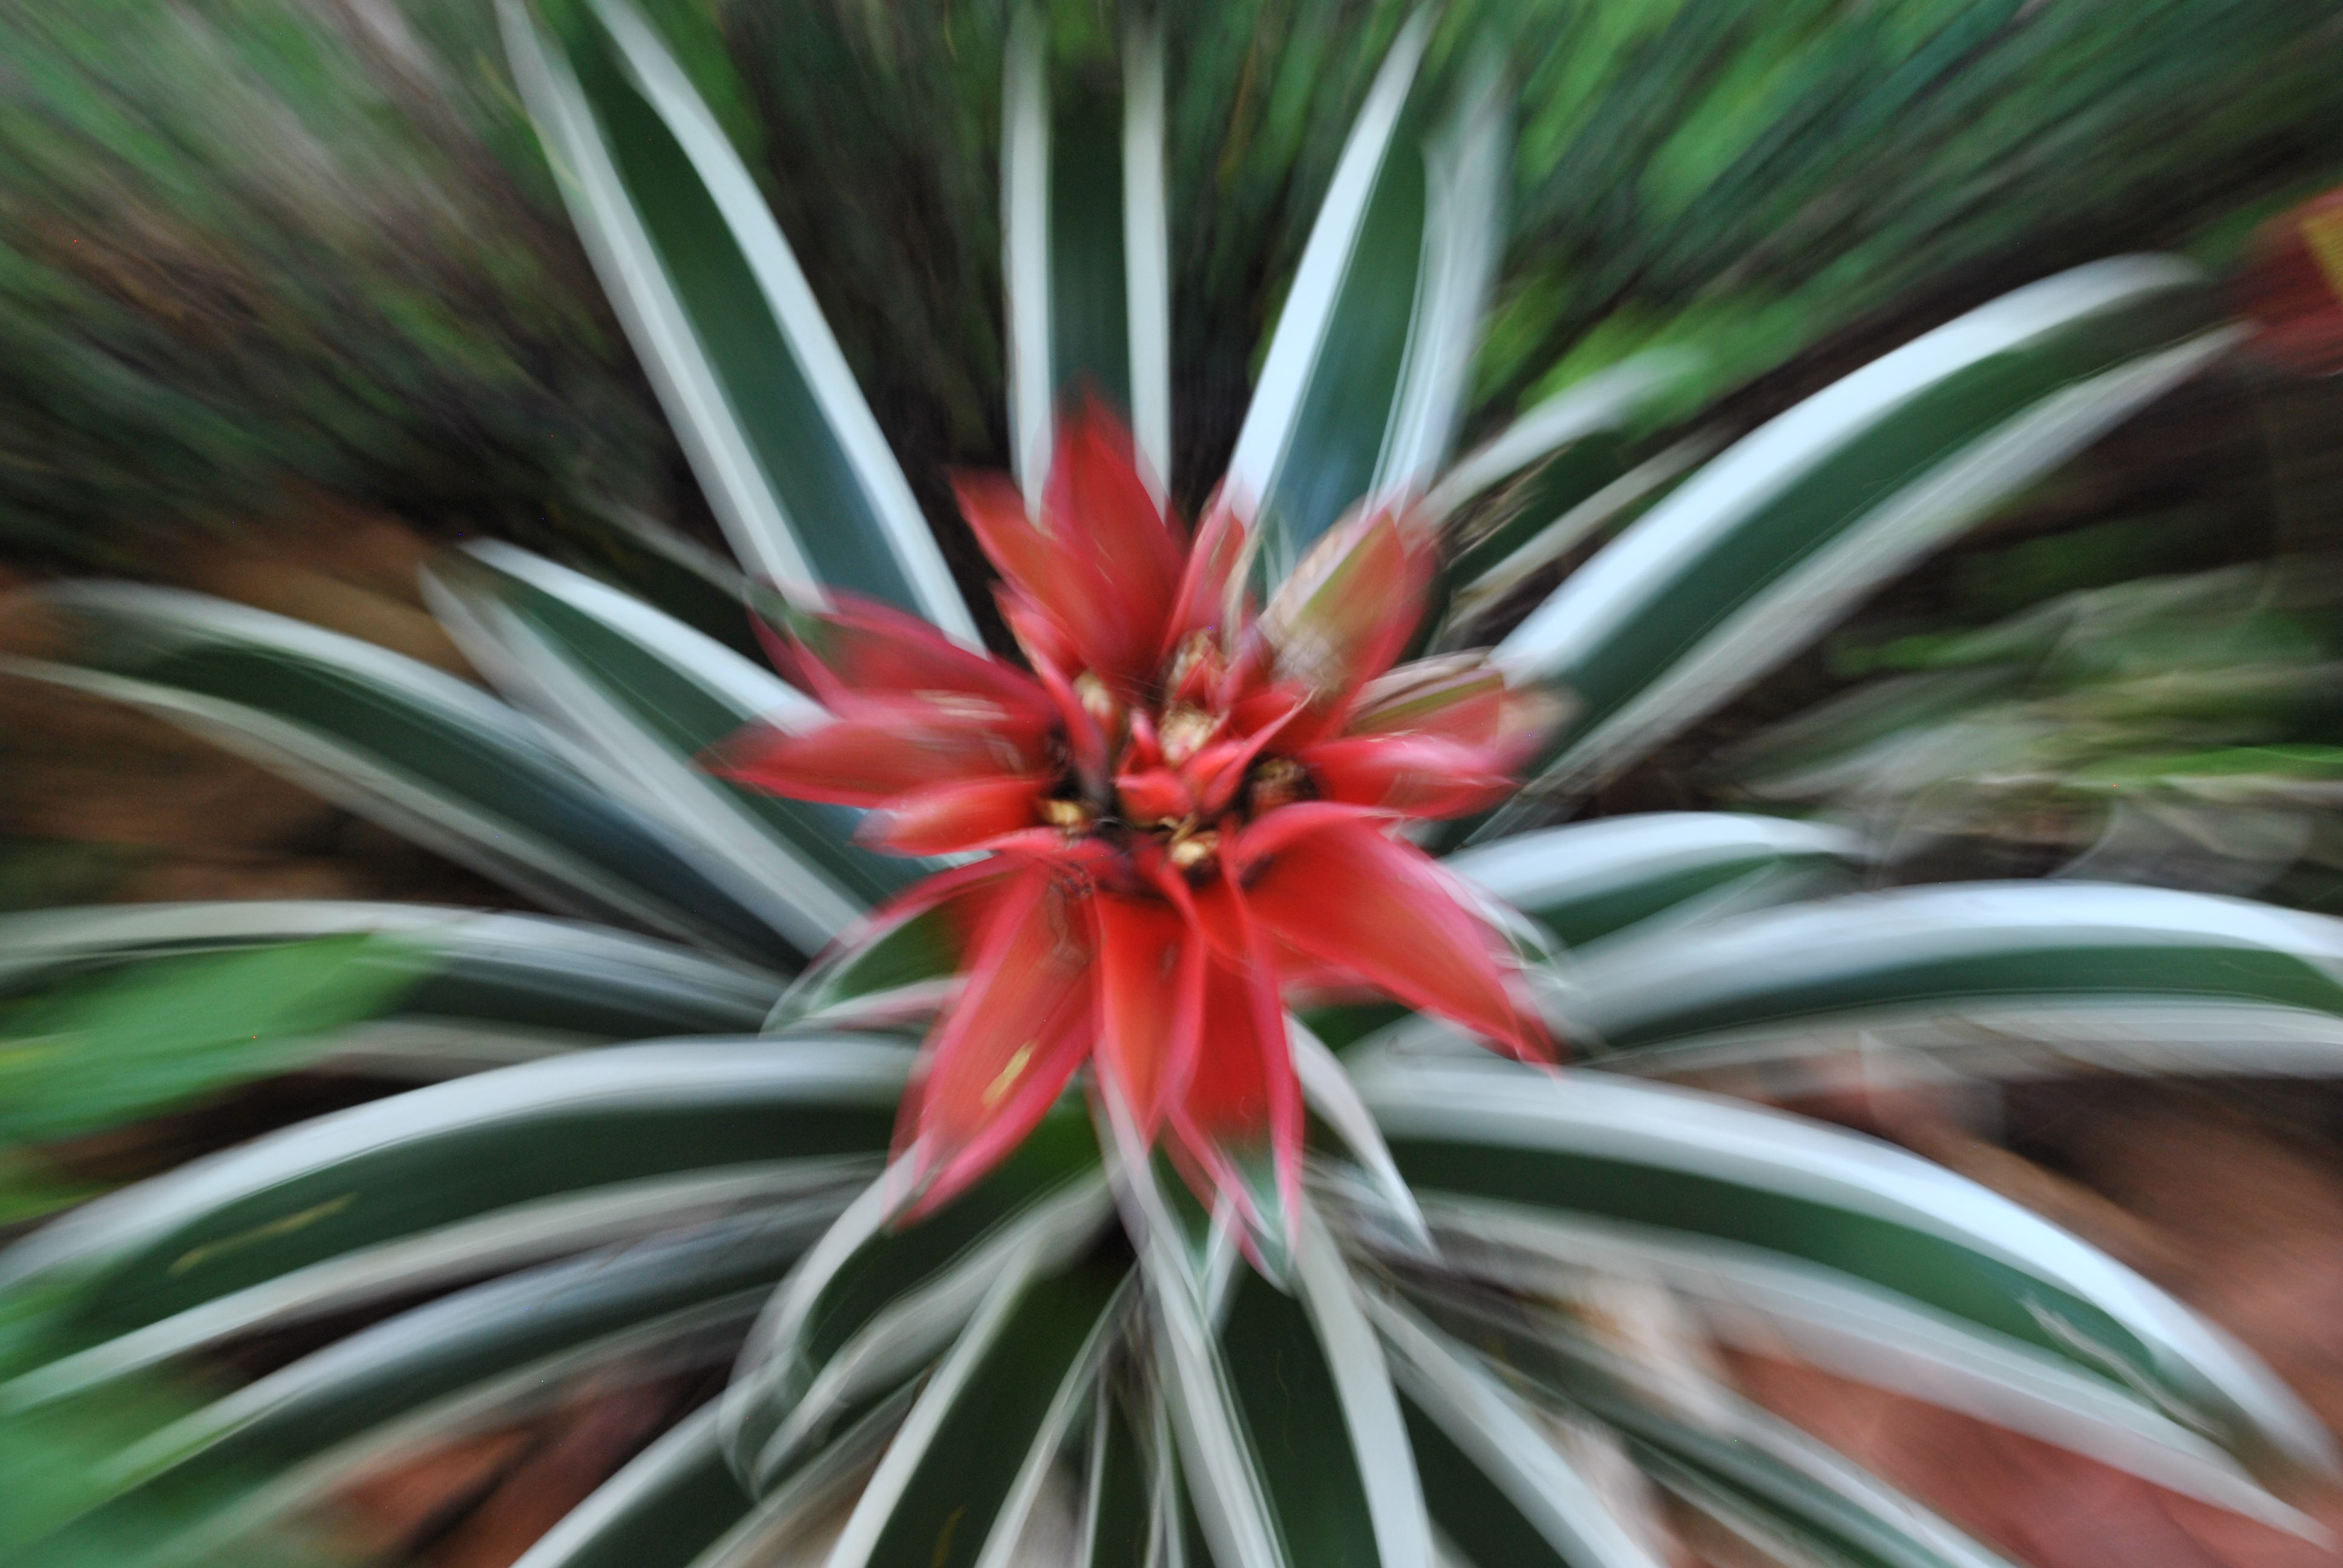
zooming, flower, red, lines, plant, flora, bromeliaceae, terrestrial plant, plant stem, petal, shrub